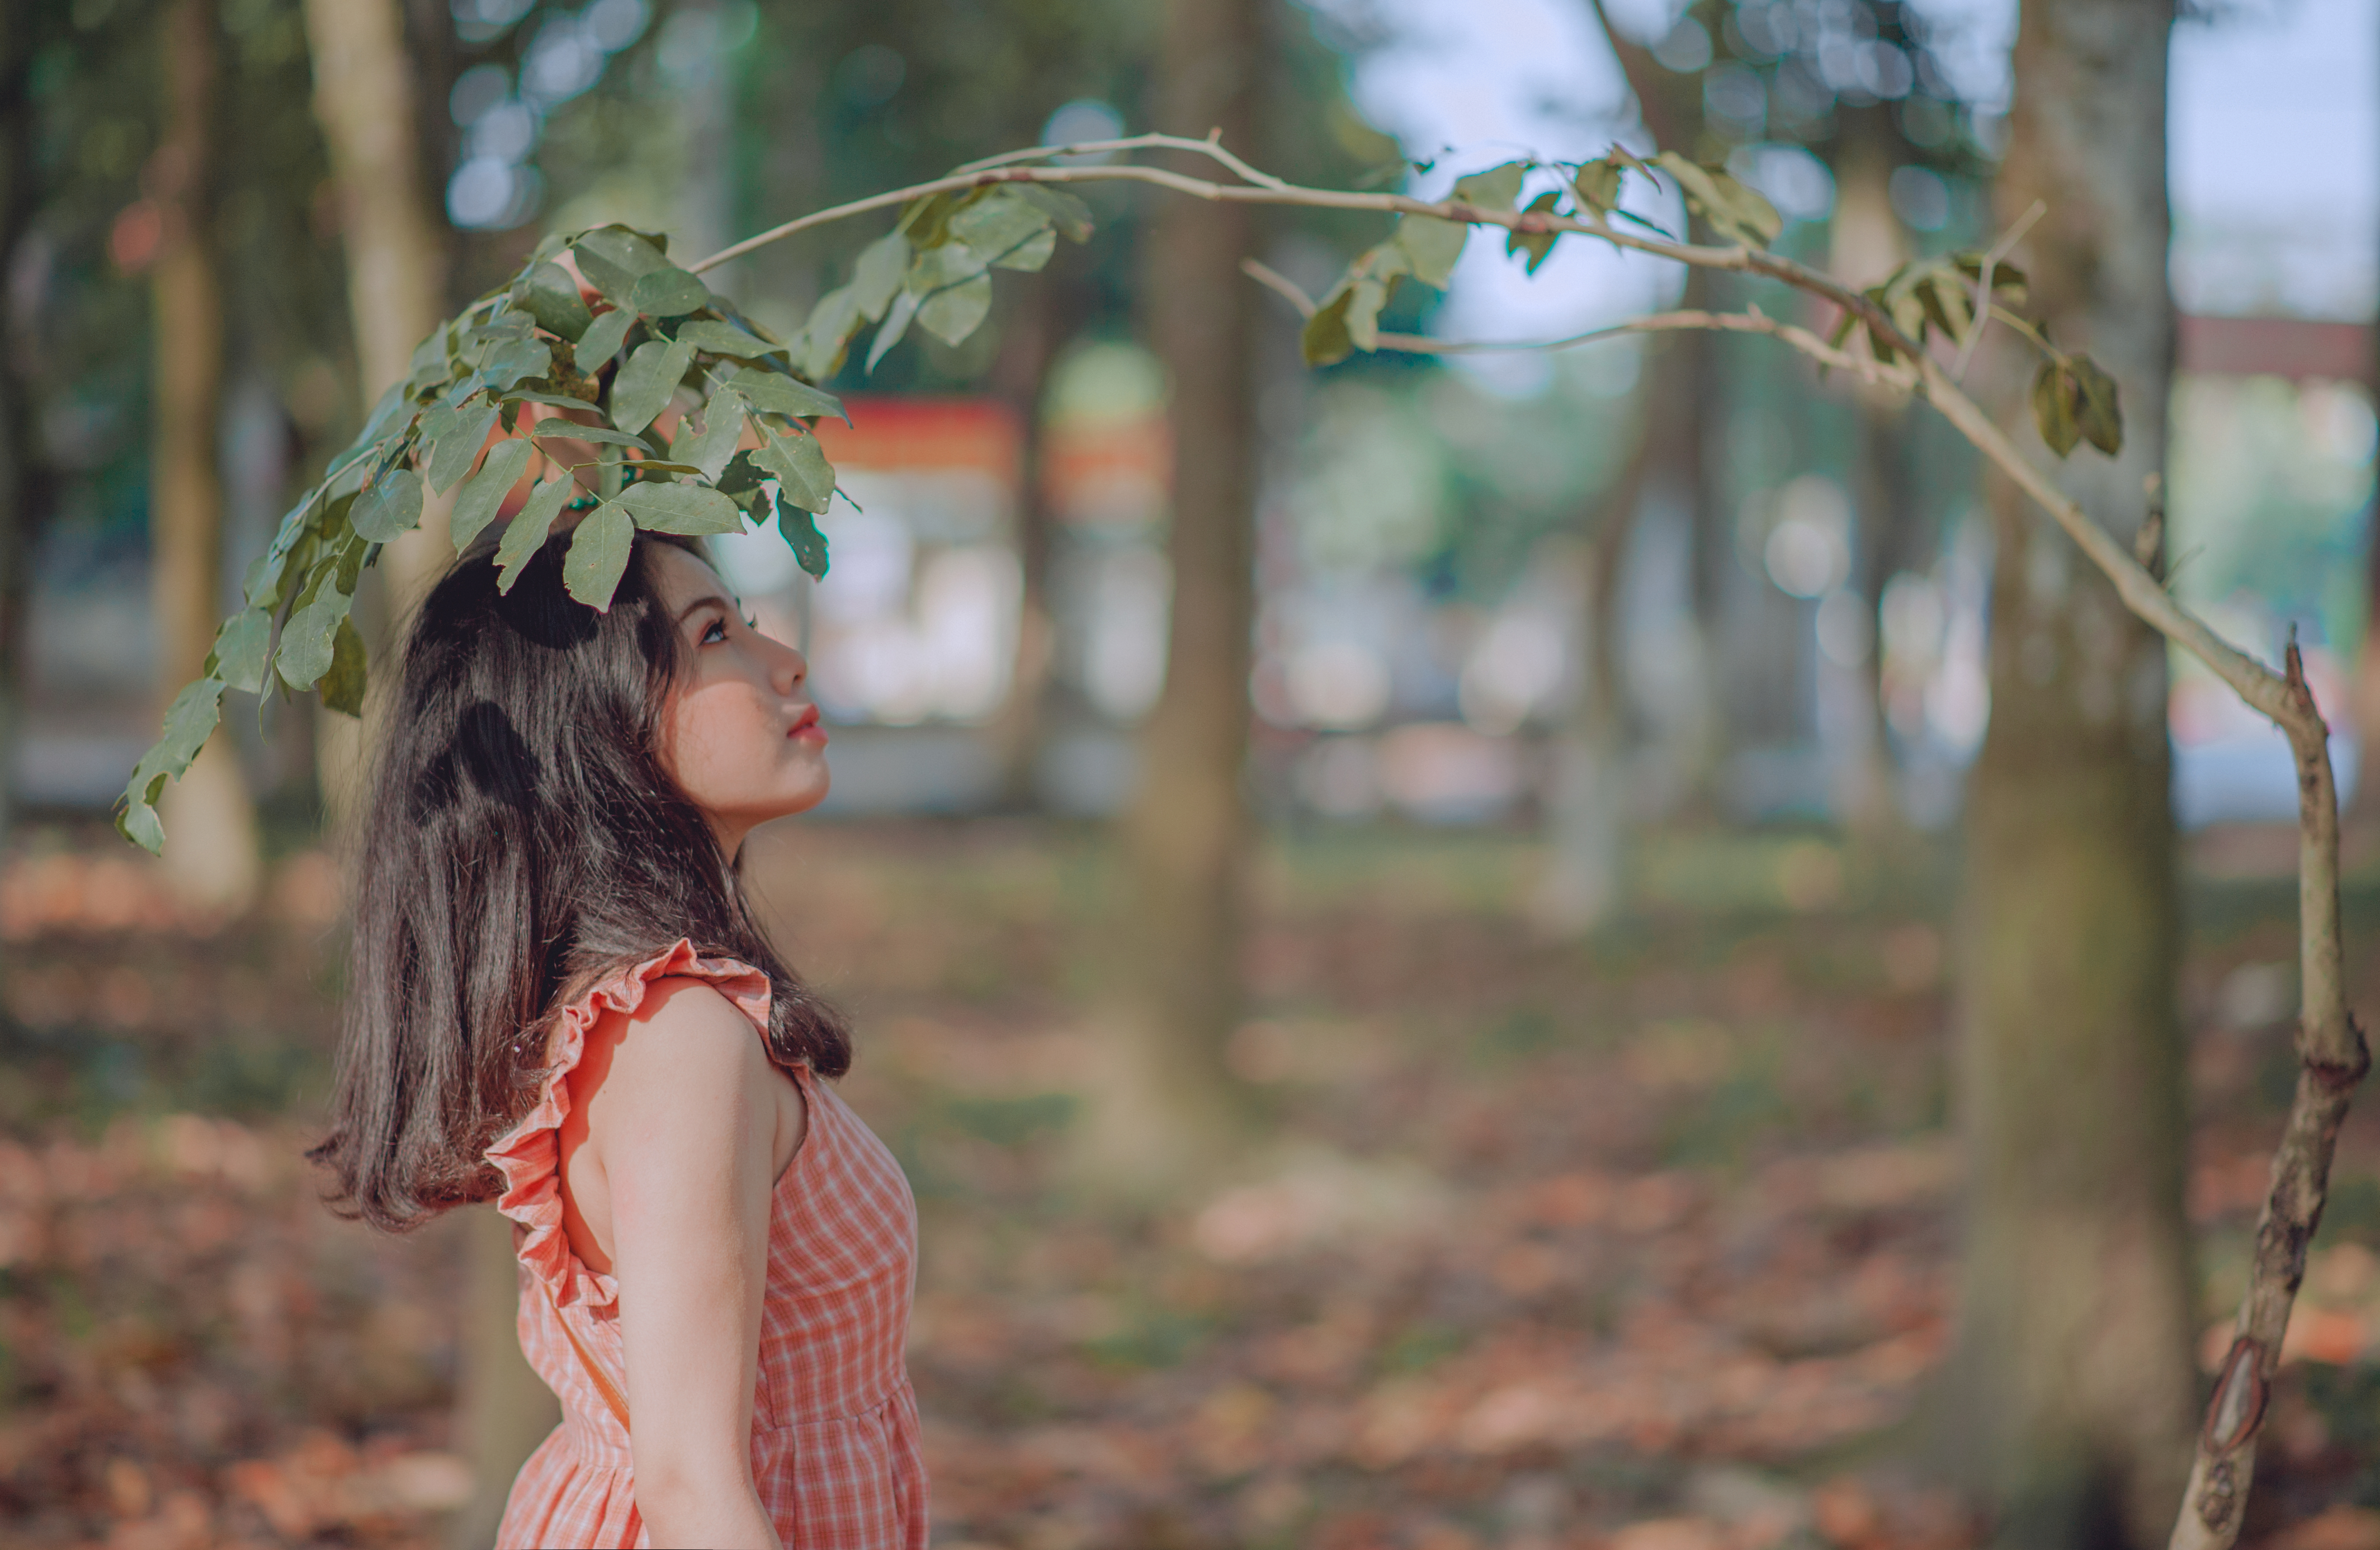
love, cute, portrait, beautiful, happy, girl, tree, nature, woody plant, beauty, leaf, lady, woodland, autumn, branch, plant, smile, grass, portrait photography